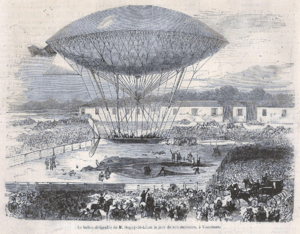
Gravure montrant l'envol de l'aérostat dirigeable de Henri Dupuy de Lôme depuis le cirque des artilleurs de Vincennes le 2 février 1872.
Stanislas-Charles-Henri-Laurent Dupuy de Lôme né au château de Soye à Ploemeur, près de Lorient, Morbihan le 15 octobre 1816 et mort à Paris le 1ᵉʳ février 1885, est un ingénieur militaire du génie maritime et homme politique français.
L'aérostat dirigeable Dupuy de Lôme est un dirigeable à propulsion humaine construit et expérimenté sous la direction d'Henri Dupuy de Lôme à partir de la guerre franco-allemande de 1870. Le Gouvernement de la Défense nationale lui confie le 29 octobre 1870 dans Paris assiégé, la réalisation d’un ballon dirigeable pour rétablir les relations avec le territoire encore sous contrôle français. La rigueur de l'hiver puis la Commune empêchèrent la réalisation de cet objectif, qui est néanmoins poursuivi à Vincennes.